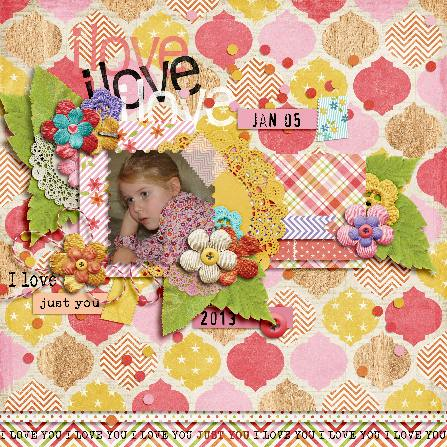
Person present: No